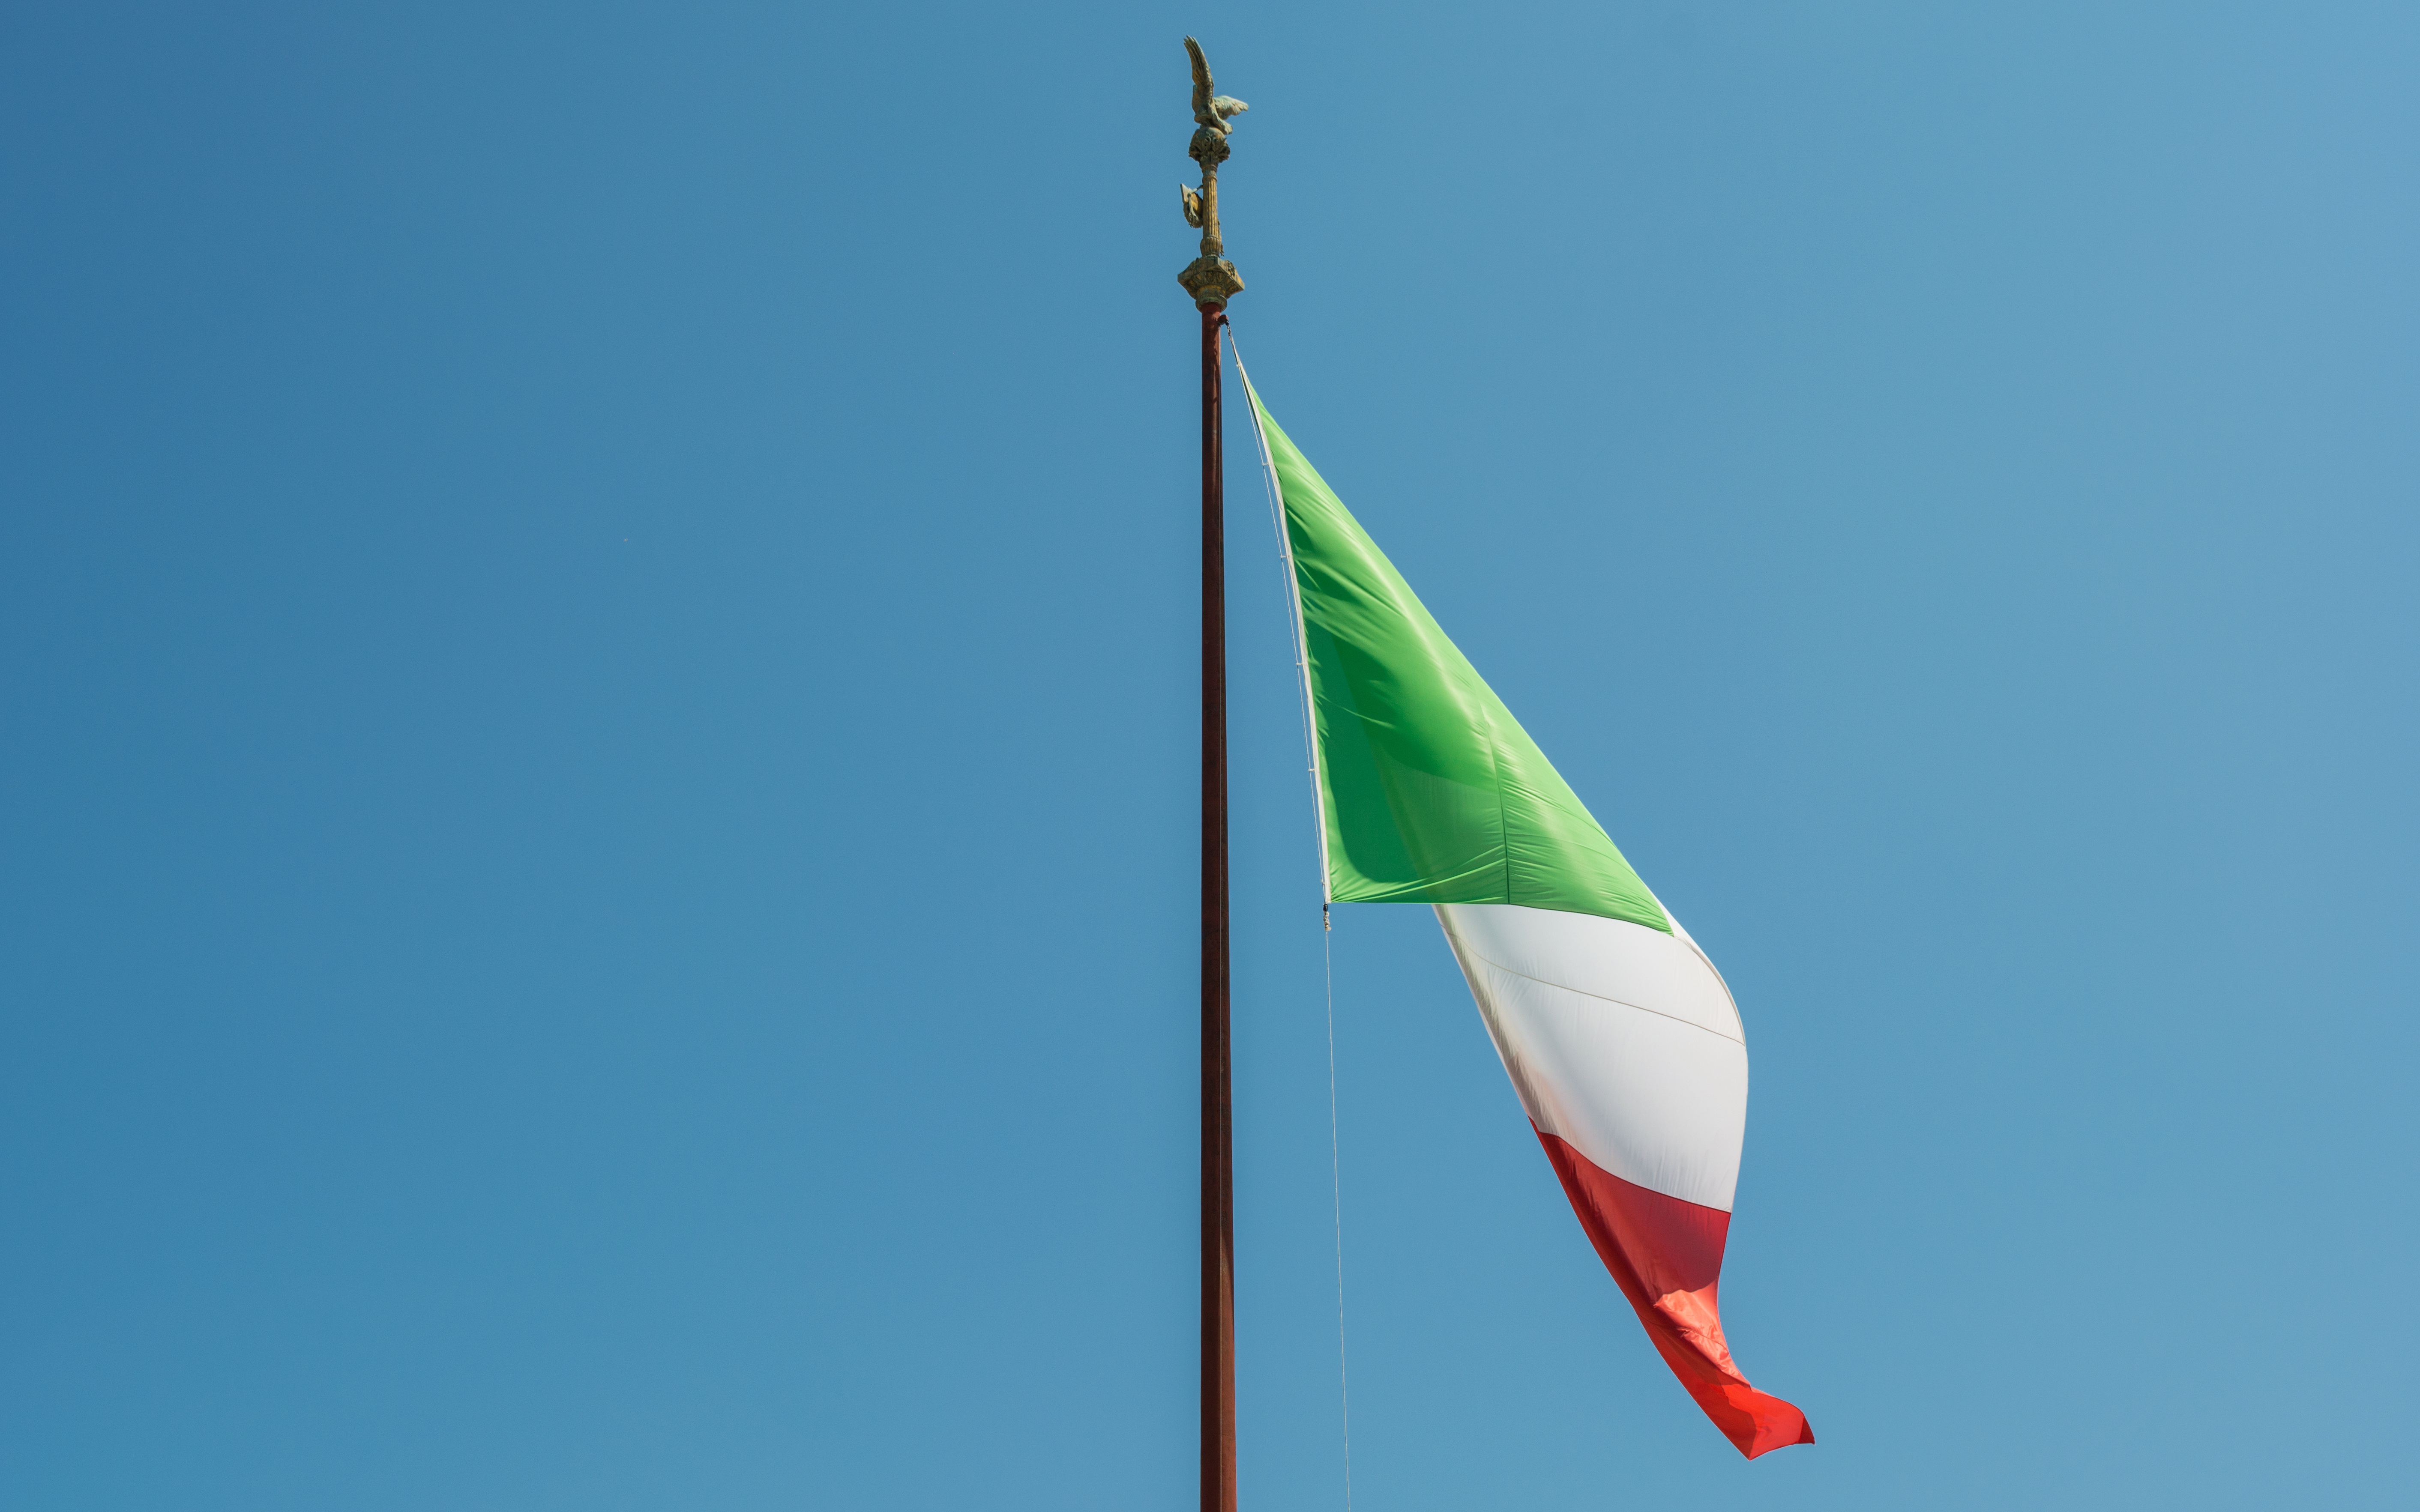
sky, wind, vehicle, mast, flag, italy, blue, rome, monument to vittorio emanuele ii, the altar of the fatherland, victor emmanuel 2, atmosphere of earth